Anton Holly

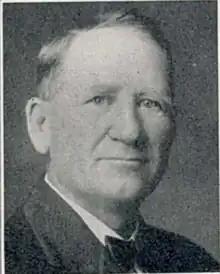
Anton Holly, Wisconsin farmer-legislator

Anton Holly (March 19, 1875 – September 26, 1932) was an American farmer, butcher, and politician from Tisch Mills, Wisconsin.